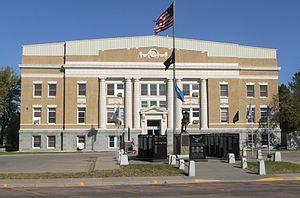
La ville de Winner est le siège du comté de Tripp, situé dans le Dakota du Sud, aux États-Unis. Sa population était de 2 897 habitants au recensement de 2010. La municipalité s'étend sur une superficie de 2,20 milles carrés.